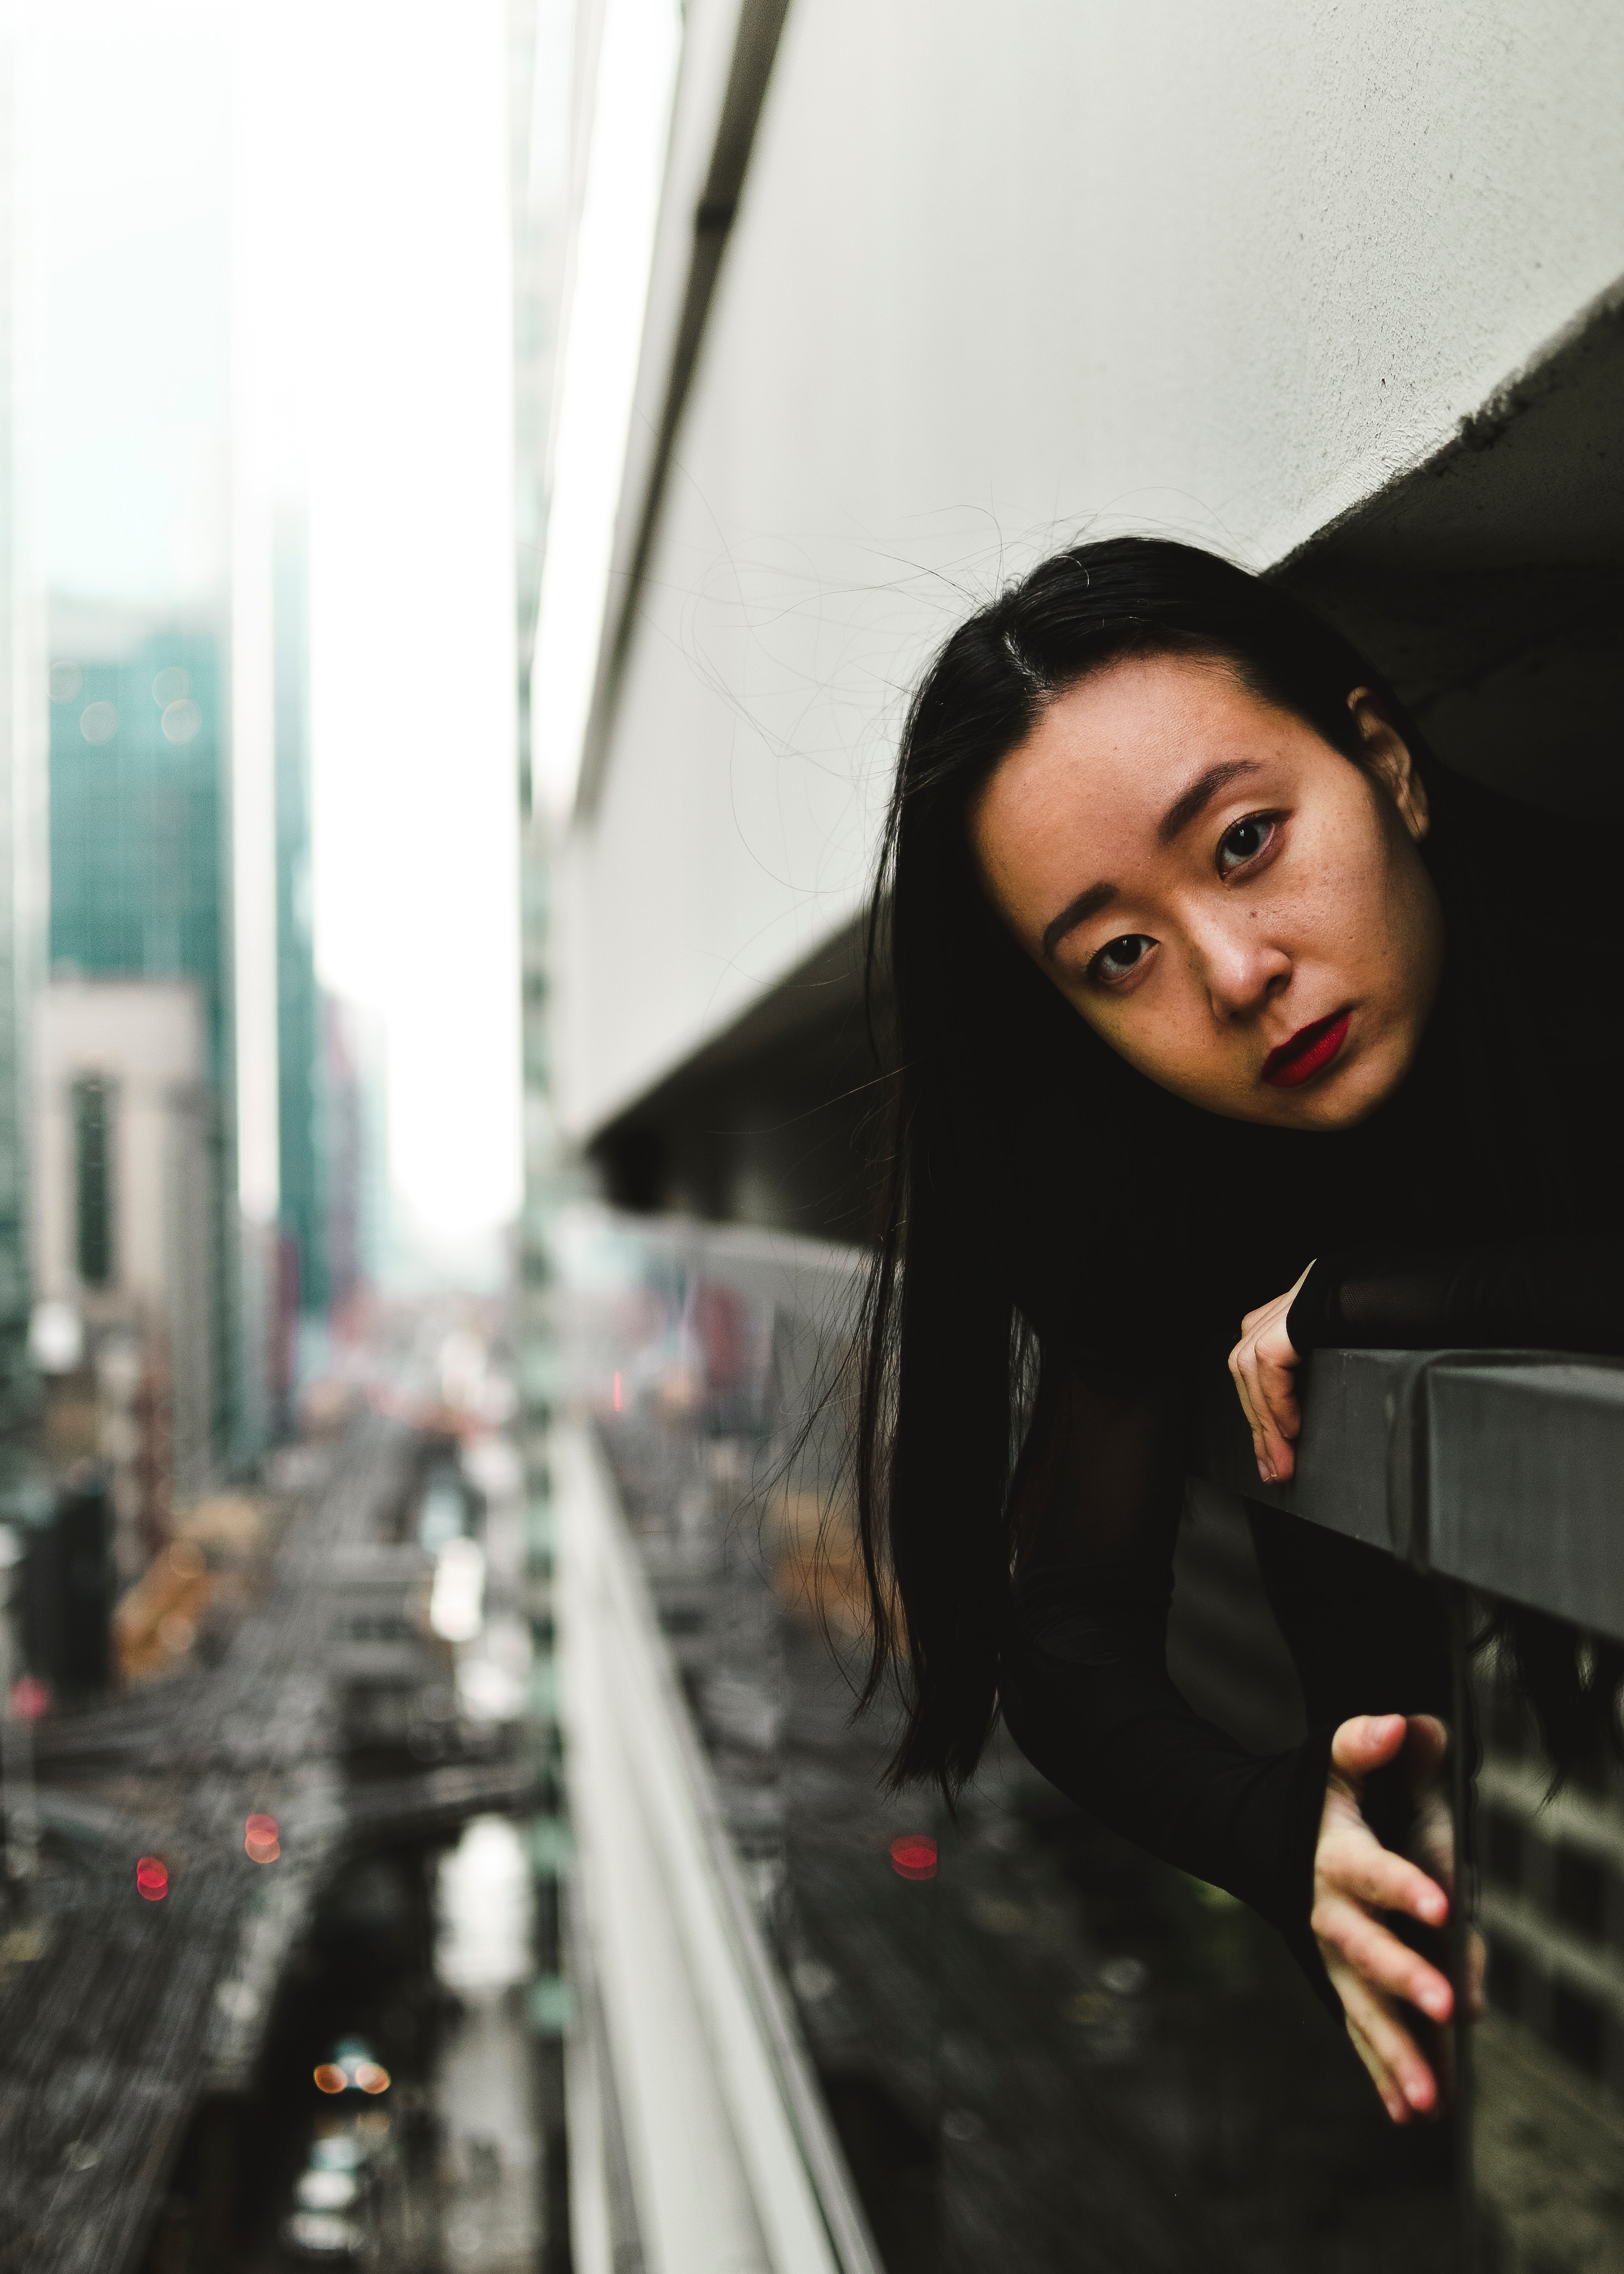
beauty, black hair, lip, eye, smile, long hair, photography, city, photo shoot, portrait photography